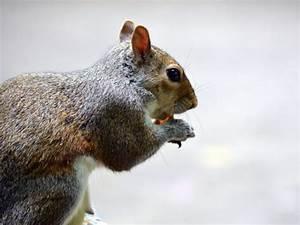
squirrel